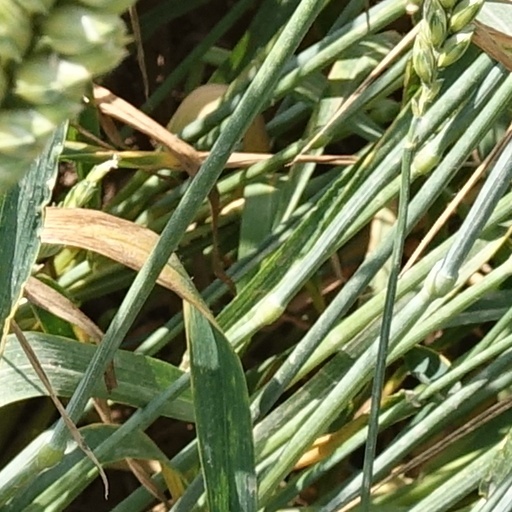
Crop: wheat